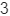
Number: 3